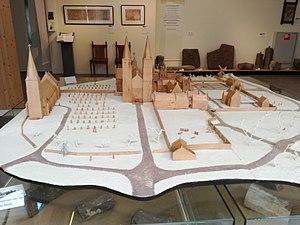
L'Abbaye d'Egmond ou Abbaye Saint-Adalbert est un monastère bénédictin entre Egmond aan den Hoef et Bakkum sur Egmond-Binnen dans la commune de Bergen dans la province néerlandaise de Hollande-Méridionale.